Elemental (2023 film)

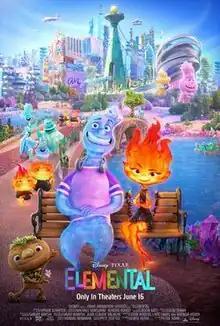
Theatrical release poster

Elemental is a 2023 American animated romantic comedy-drama film produced by Pixar Animation Studios for Walt Disney Pictures. Directed by Peter Sohn and produced by Denise Ream, it was written by Sohn, John Hoberg, Kat Likkel, and Brenda Hsueh. The film stars the voices of Leah Lewis, Mamoudou Athie, Ronnie del Carmen, Shila Ommi, Wendi McLendon-Covey, and Catherine O'Hara. Set in a world inhabited by anthropomorphic elements of nature, the story follows fire element Ember Lumen and water element Wade Ripple, who spend time together in the city while trying to save a convenience store owned by Ember's father, Bernie.